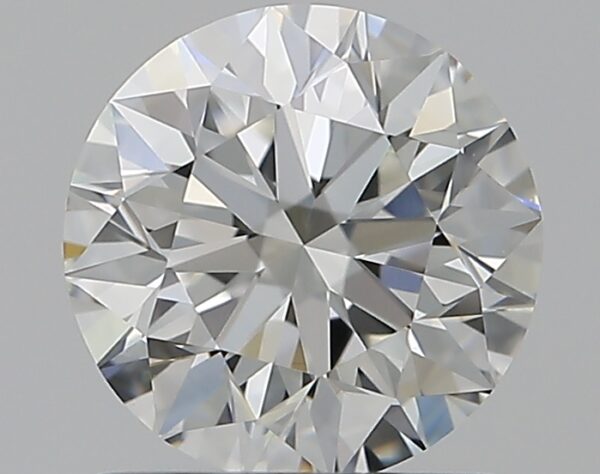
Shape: round
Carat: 0.9
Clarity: VS1
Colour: H
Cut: EX
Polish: EX
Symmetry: EX
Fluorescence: N
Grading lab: GIA
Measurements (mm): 6.1 x 6.15 x 3.88